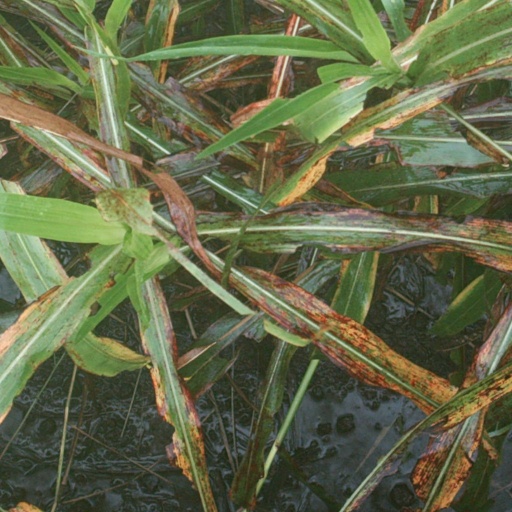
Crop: sorghum